Maciej Klich

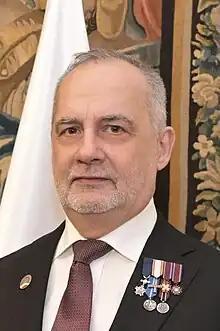
Klich in 2023

Maciej Klich "(Mattias Jan-Maria) [ˈmat͡ɕɛj klʲix']" (born 28 February 1958) is a Polish historian, graphic artist, and former anti-communist Polish independence activist. In 1980, Klich co-founded the Independent Students' Association ("Polish:" "Niezależne Zrzeszenie Studentów", NZS) in Silesia. Klich was interned on 24 December 1981, during the martial law set by the communist regime in Poland. In internment camps, Klich created 70+ stamps for the so-called "camp mail". Klich was released on 23 July 1982. After his release, Klich participated in the underground Solidarity, and the underground Independent Students' Association.